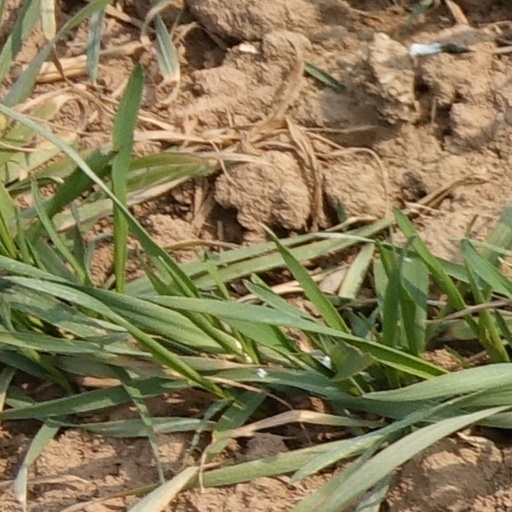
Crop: wheat